AWA World Heavyweight Championship (Boston version)

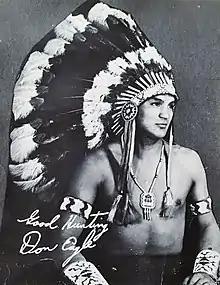
Final champion Chief Don Eagle

The AWA World Heavyweight Championship was a professional wrestling world heavyweight championship promoted by Paul Bowser in Boston.